The Method (film)

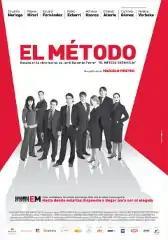
Film poster

The Method is a 2005 thriller film directed by Marcelo Piñeyro and based on the 2003 play "El mètode Grönholm" by Jordi Galceran.